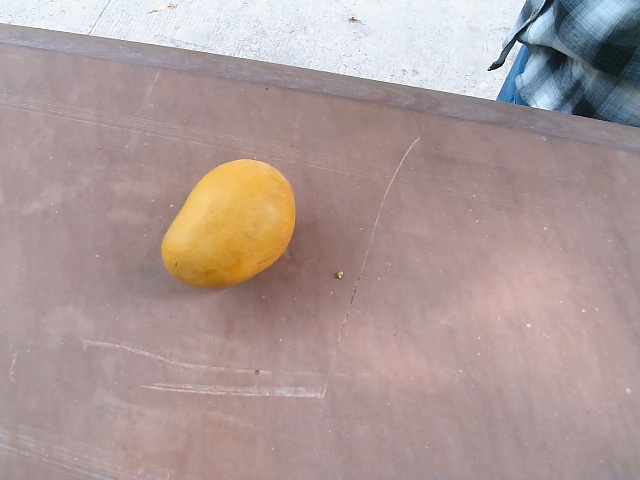
Label: Ripe_Mango